Dos Bocas Formation

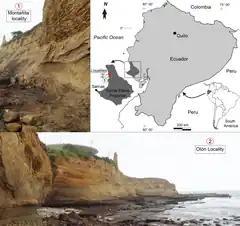
Montañita-Olón locality with outcrops of the Dos Bocas Formation

The Dos Bocas Formation is a sedimentary geological formation of the Progreso Basin in southwestern Ecuador. It is dated to the Chattian, about 26 to 24 Ma, (Deseadan in the SALMA classification).